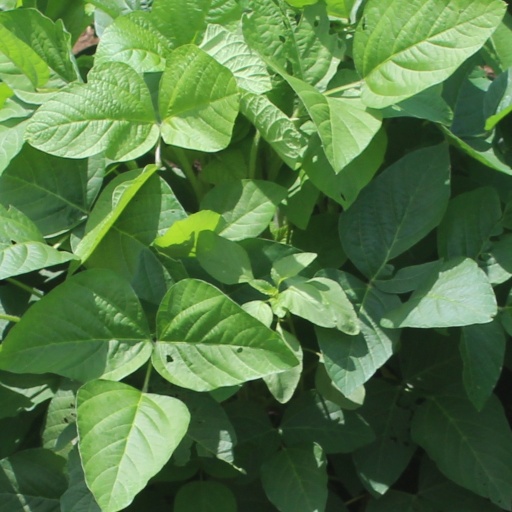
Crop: soybean